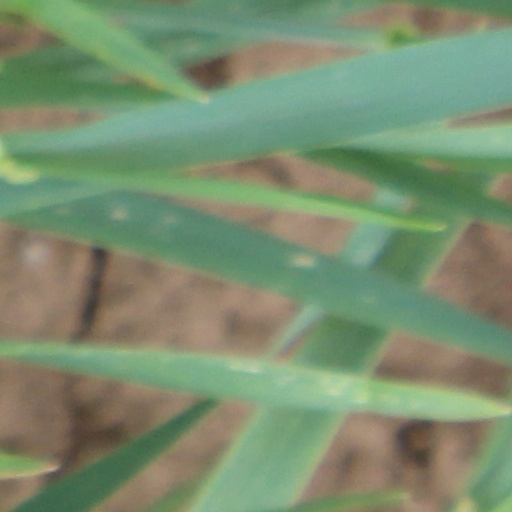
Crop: wheat